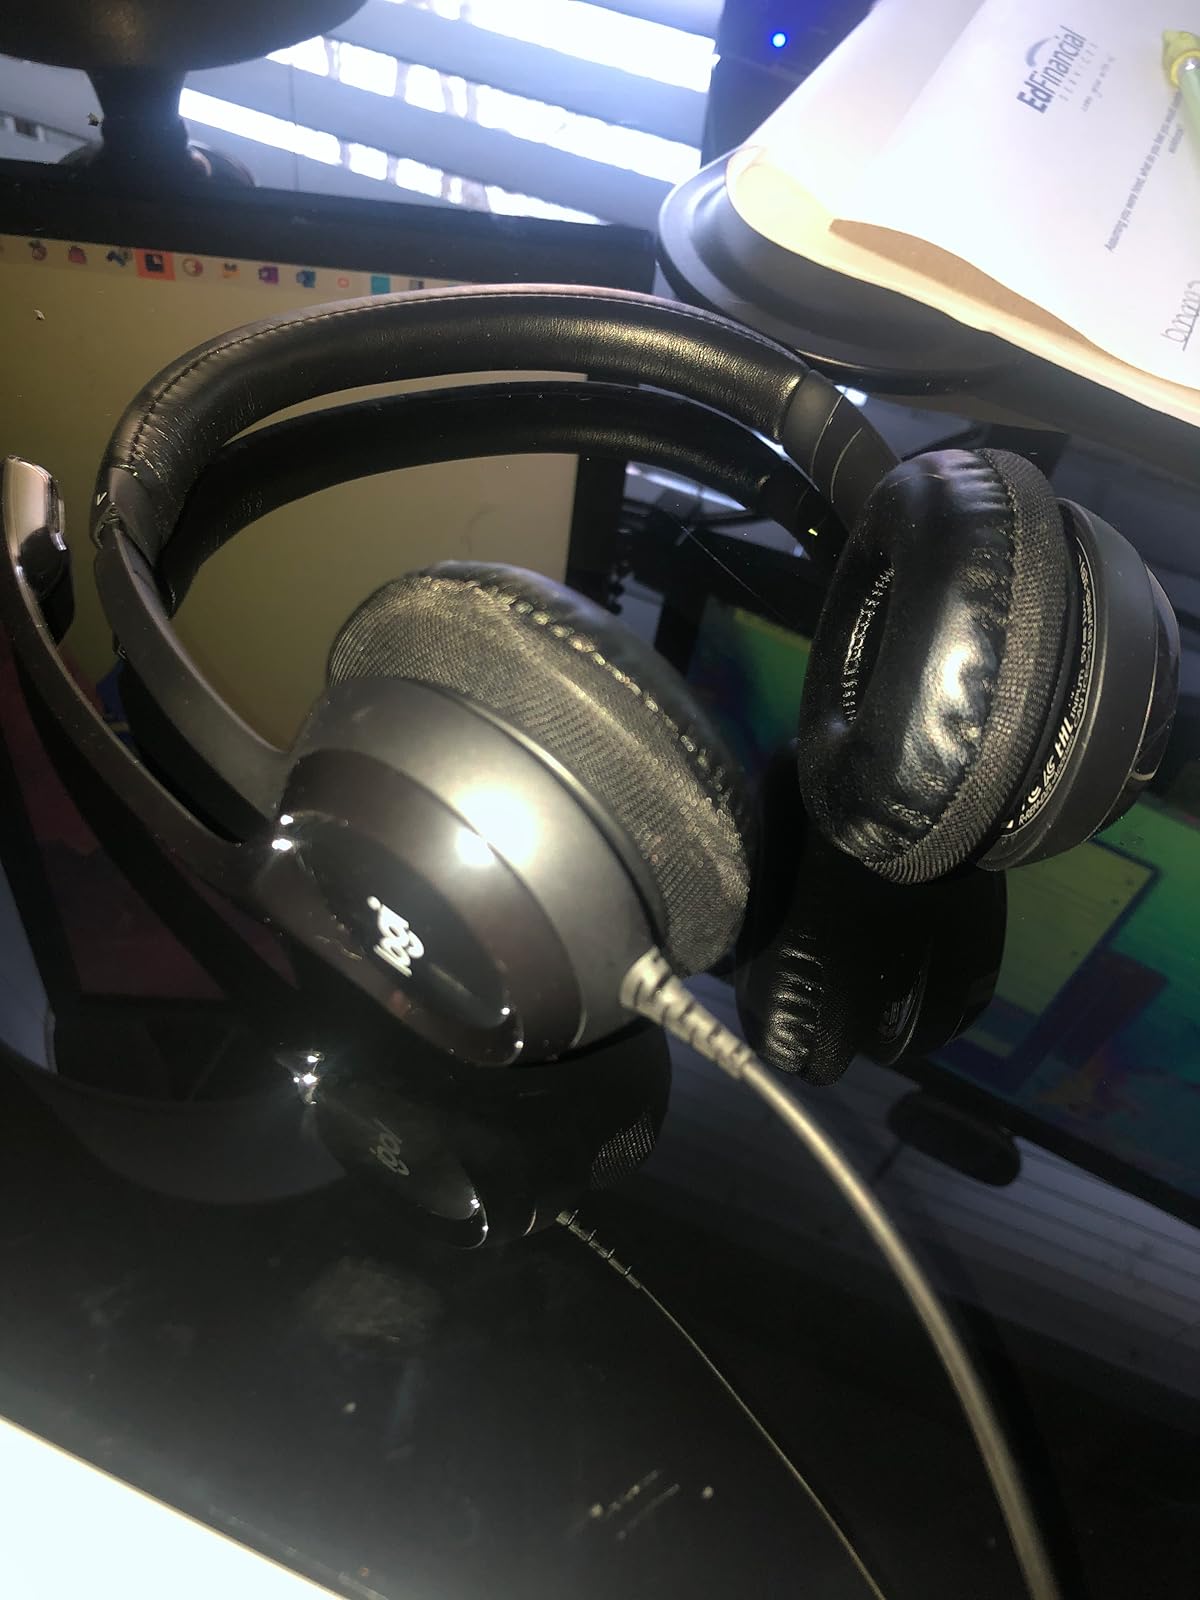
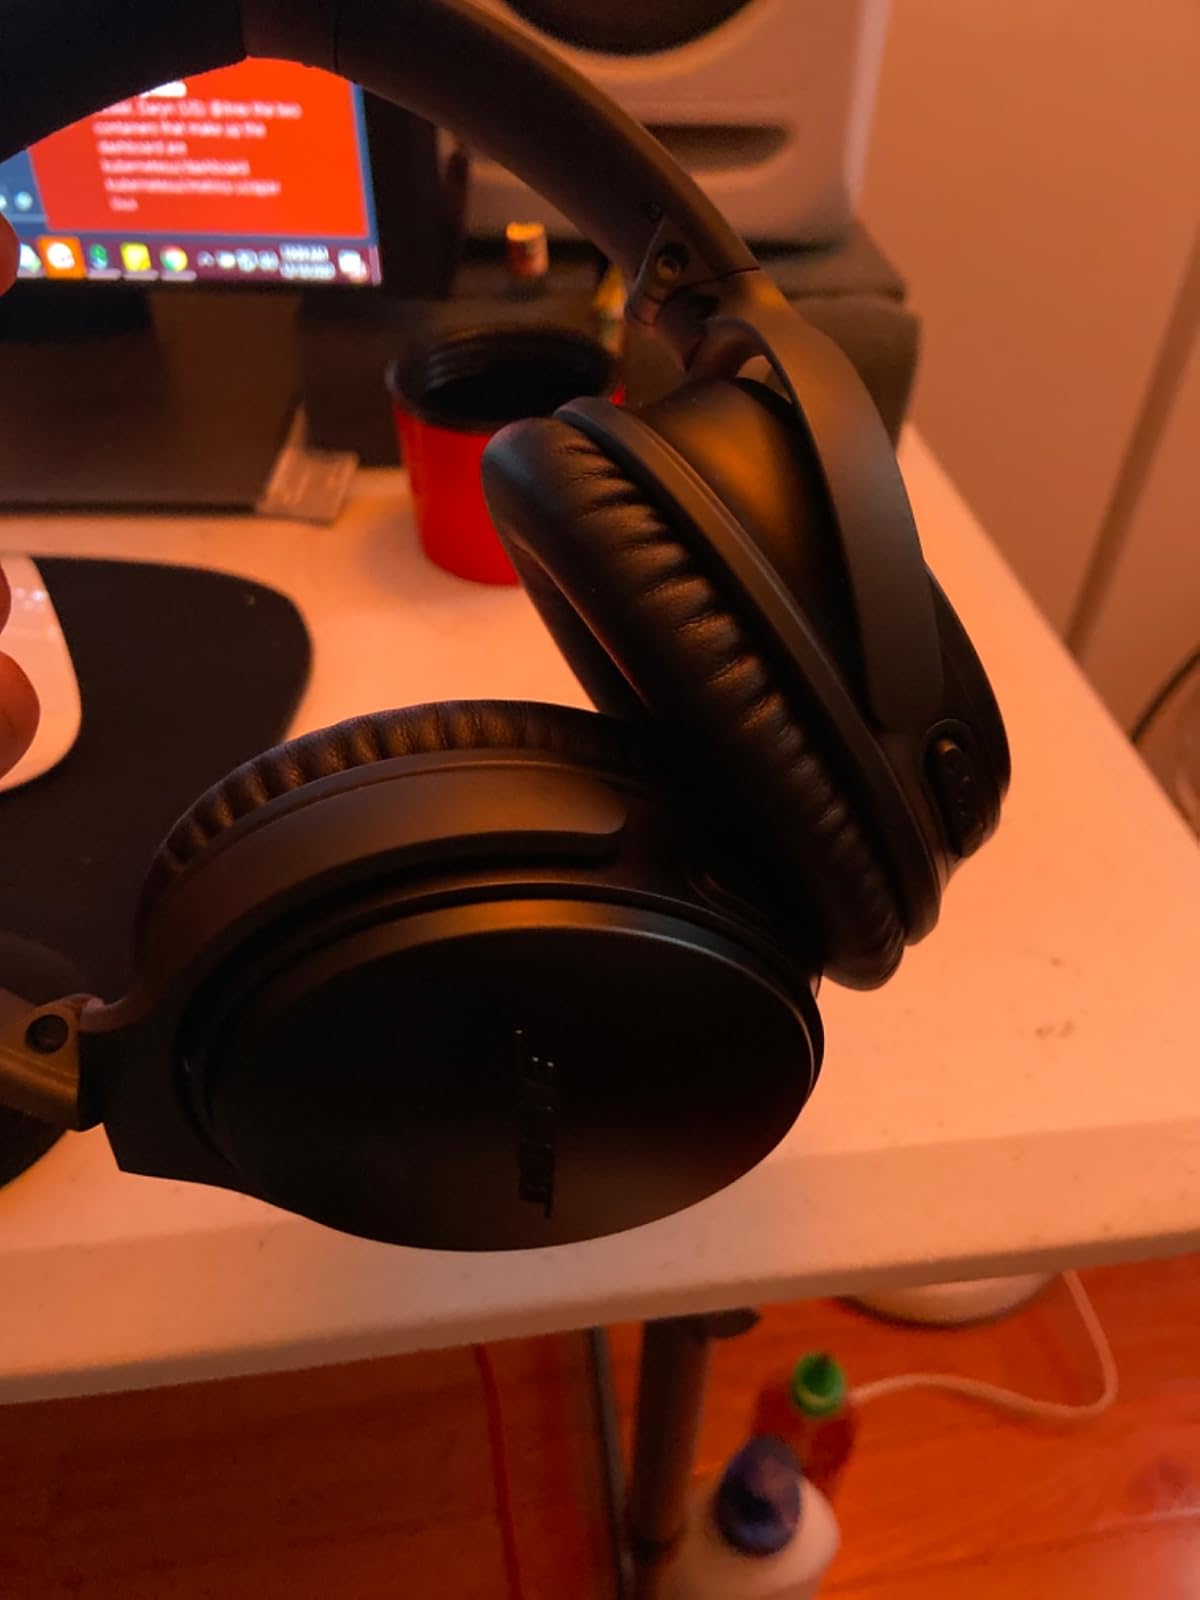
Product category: headphones
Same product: no